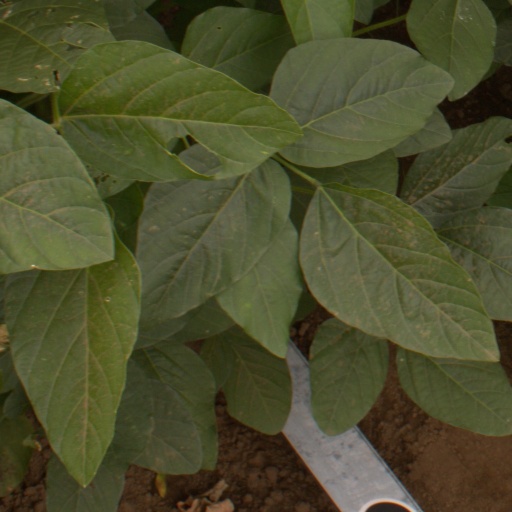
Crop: soybean